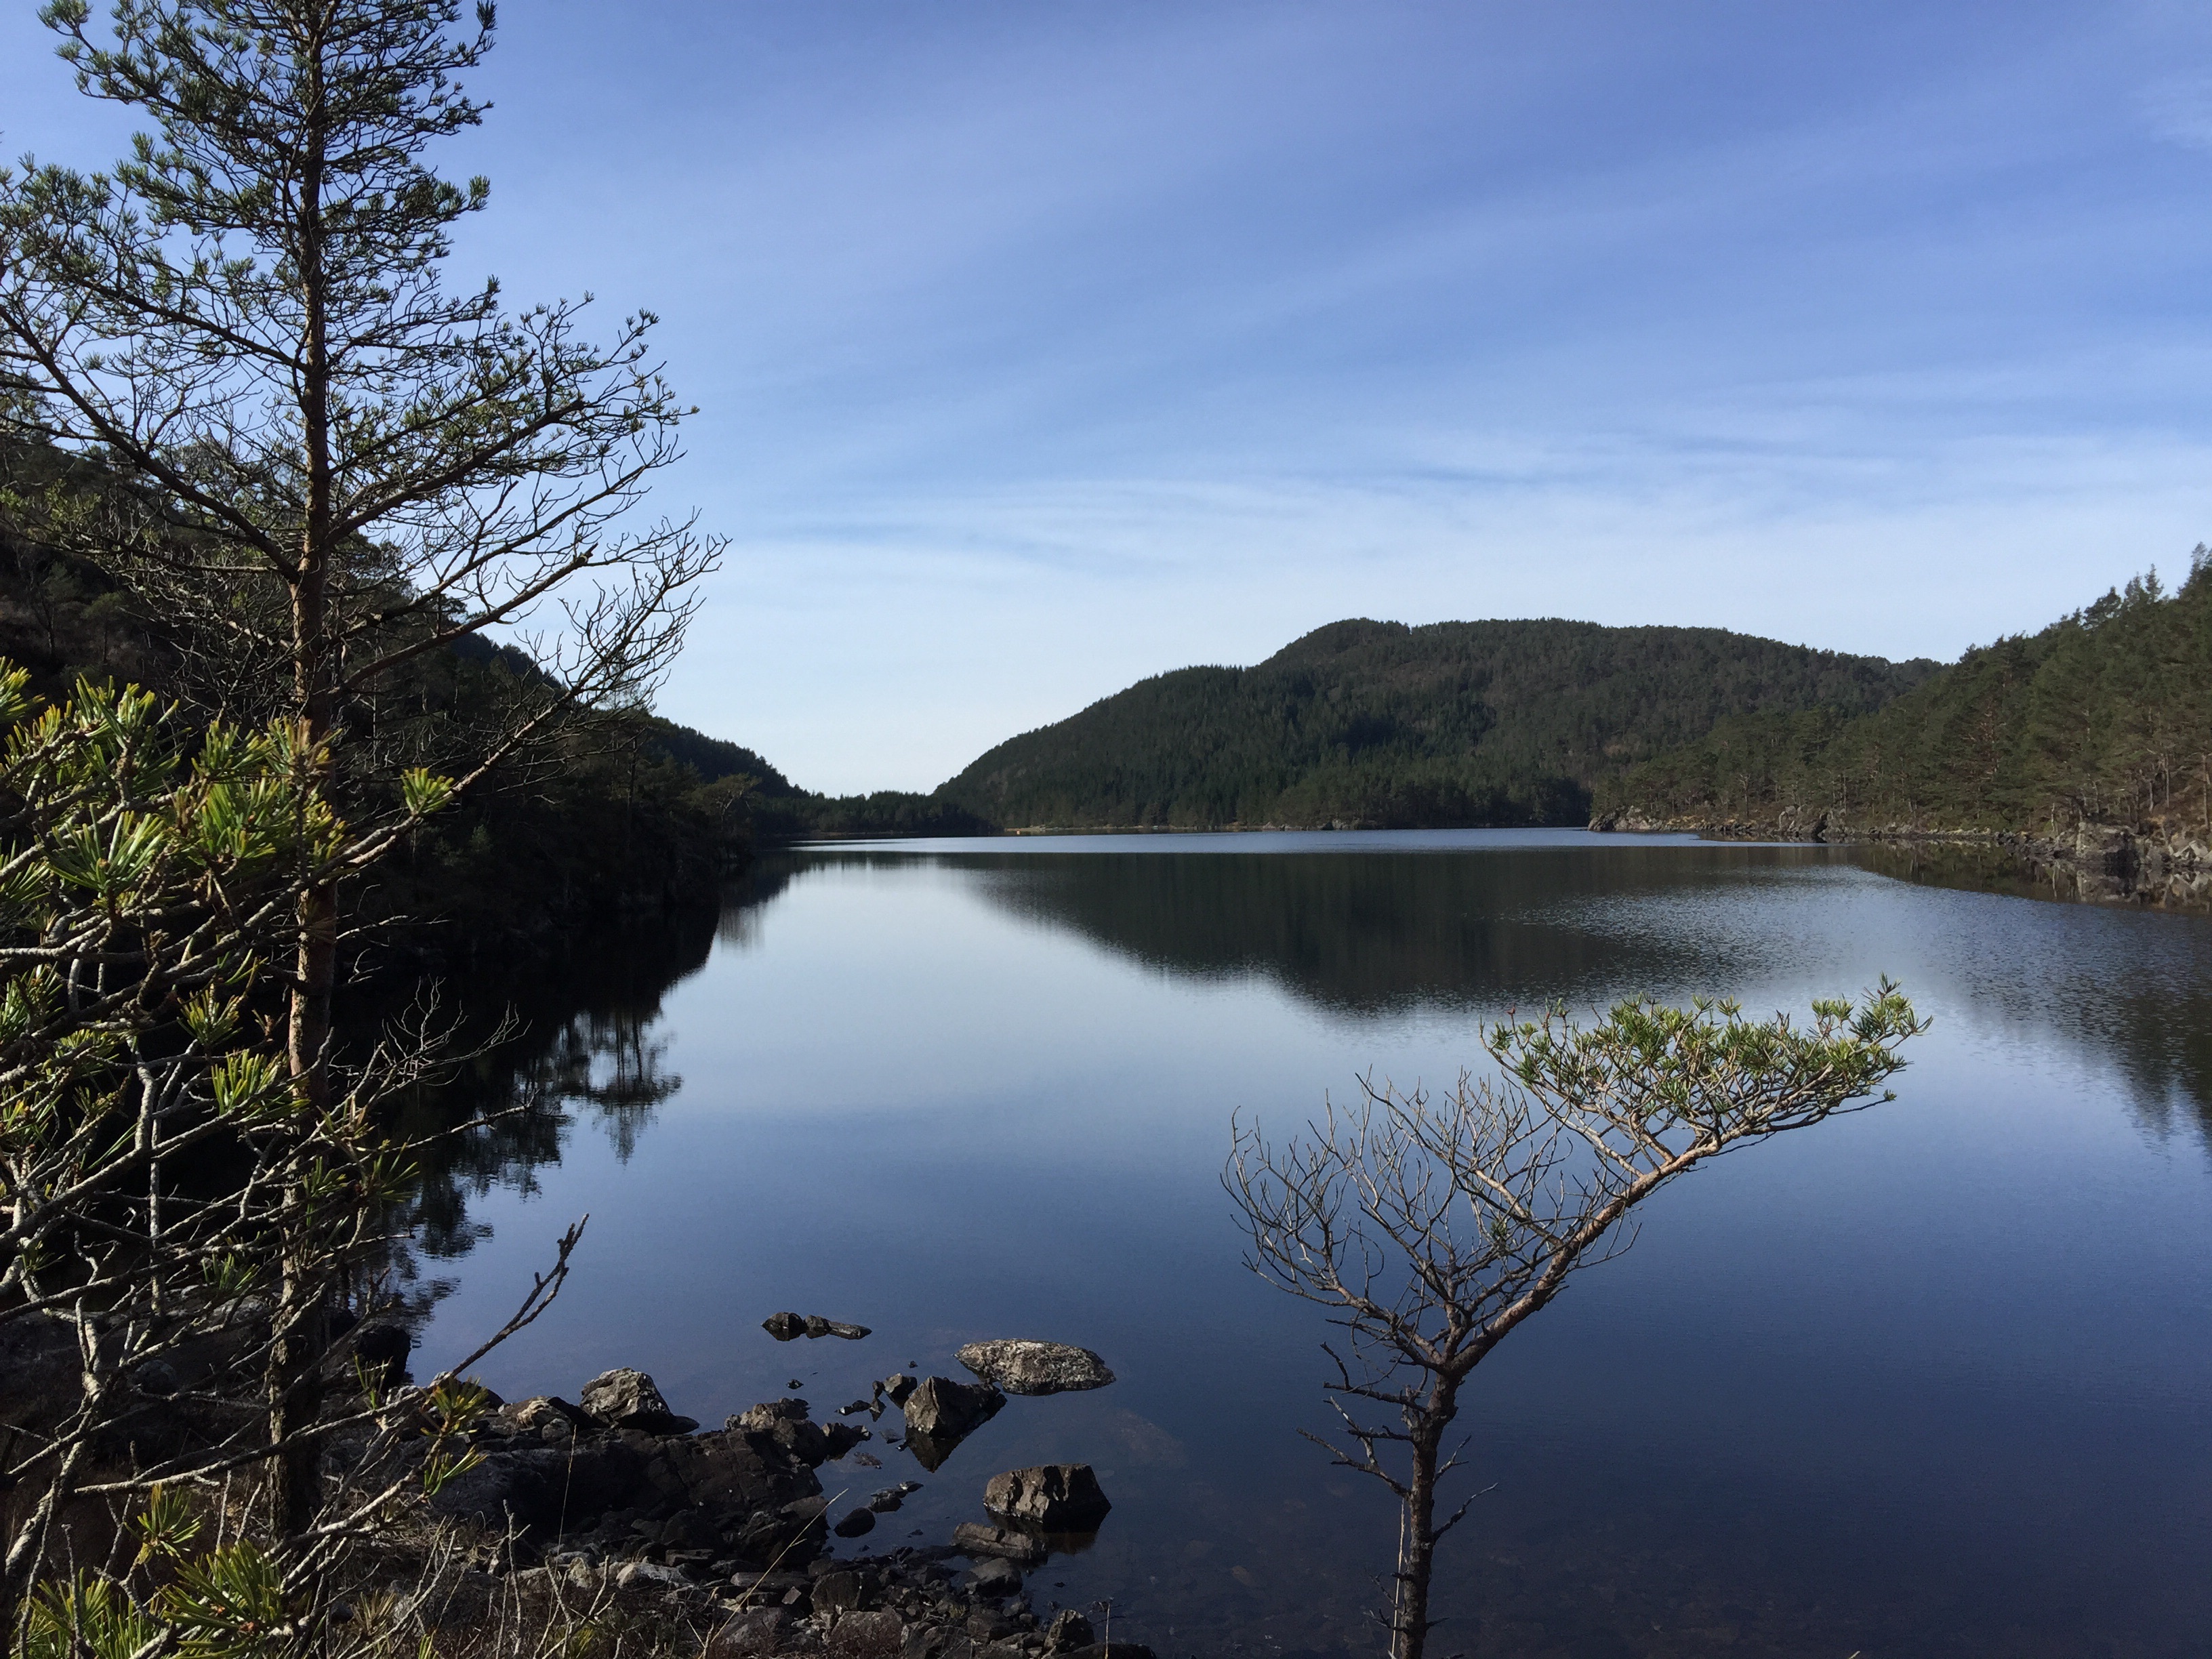
landscape, tree, water, nature, forest, wilderness, mountain, lake, river, pond, reflection, autumn, reservoir, highland, body of water, loch, tarn